Westport, Massachusetts

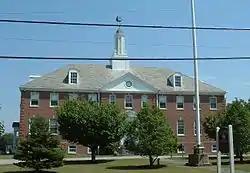
Westport Town Hall, I. T. Almy, architect

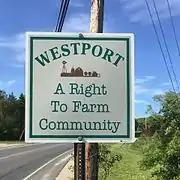
Westport is a Right-to-Farm Community.

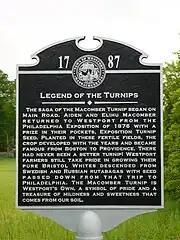
Historical marker commemorating introduction of the Macomber turnip

On the state level, Westport is located in the Eighth Bristol state representative district, which includes parts of Fall River and is represented by Representative Paul Schmid (D-Westport). The town is also represented by Senator Michael Rodrigues (D-Fall River), Assistant Majority Leader in the state senate in the First Bristol and Plymouth district, which also includes Fall River, Freetown, Rochester, Somerset and Swansea. On the national level, the town is part of Massachusetts's 9th congressional district, which is represented by William R. Keating. The state's senior Senator, elected in 2012, is Elizabeth Warren. The other senator is Ed Markey, who elected in 2013. Westport is patrolled by the Westport Police Department along with the 3rd (Dartmouth) Barracks of Troop D of the Massachusetts State Police. In the November United States Election of 2012, 59% voted for Barack Obama, and 39% voted for Mitt Romney, with the new Massachusetts state senator, Elizabeth Warren edging out former Senator Scott Brown in the election.